Jehan Daruvala

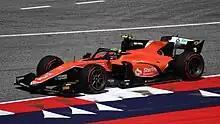
Daruvala driving for MP Motorsport during the 2023 Silverstone Formula 2 round.

Daruvala qualified 11th in the Bahrain season opener. He made an electric start, jumping to the points positions and later pressuring Théo Pourchaire but was unable to find a way past, finishing sixth. In the feature race, he pitted early but tyre degradation was a big issue for Daruvala, and dropped to 16th. After a P5 qualifying in Jeddah, Daruvala made the most of his weekend, making his way to third in a frantic sprint race. In the feature race, mistakes from the leader saw the Indian driver claim another third place. Daruvala qualified in 12th in Melbourne, and had a sprint race to forget, finishing 17th. However, numerous incidents in the feature race, including one that involved teammate Hauger, saw Daruvala climb to sixth place. Daruvala had a disappointing weekend in Baku. Whilst running in the top 5 in the sprint race, Daruvala was an unlucky bystander, collecting Victor Martins' crashed car after a safety car restart. In the feature race, he received a penalty for re-joining the track unsafely, which ultimately demoted him out of the points-paying positions.